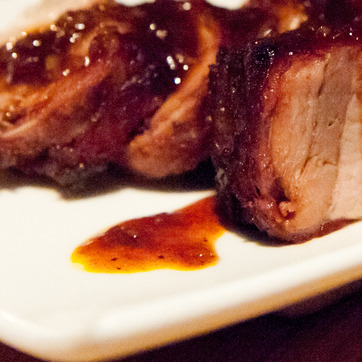
Material: ceramic